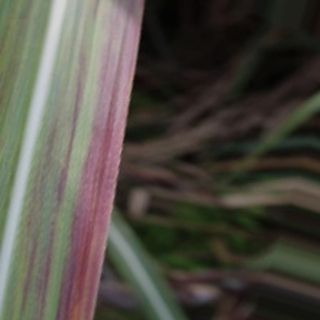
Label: sugarcane_bacterial_blight